Coat of arms of Lithuania

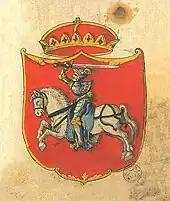
Authentic coat of arms of Lithuania with historical colors (gules, argent, or, and azure), circa 1555, surmounted by Gediminas' Cap

The Columns of Gediminas are one of the earliest surviving national symbols of Lithuania and its historical coats of arms. Historian Edmundas Rimša, who analyzed the ancient coins, suggested that the Columns of Gediminas symbolize the Trakai Peninsula Castle Gates. There is no data that they were used by Grand Duke Gediminas himself, and it is believed that their name originated when Gediminas was considered the founder of the Gediminids dynasty. Since 1397, the Columns of the Gediminids were undoubtedly used on Vytautas the Great coat of arms, and it is believed that a similar symbol may have been used by his father Kęstutis, who was Duke of Trakai and Grand Duke of Lithuania, titles which Vytautas inherited. After Vytautas' death, the symbol was taken over by his brother Grand Duke Sigismund Kęstutaitis. At first, the Columns used to represent the family of Kęstutis, and since the 16th century, when Grand Duke Jogaila's successors started using them in Lithuania as well, the Columns became the symbol of all Gediminids. It was Grand Duke Casimir IV Jagiellon who made the Columns of the Gediminids as the coat of arms of his dynasty after becoming the Grand Duke of Lithuania in 1440.